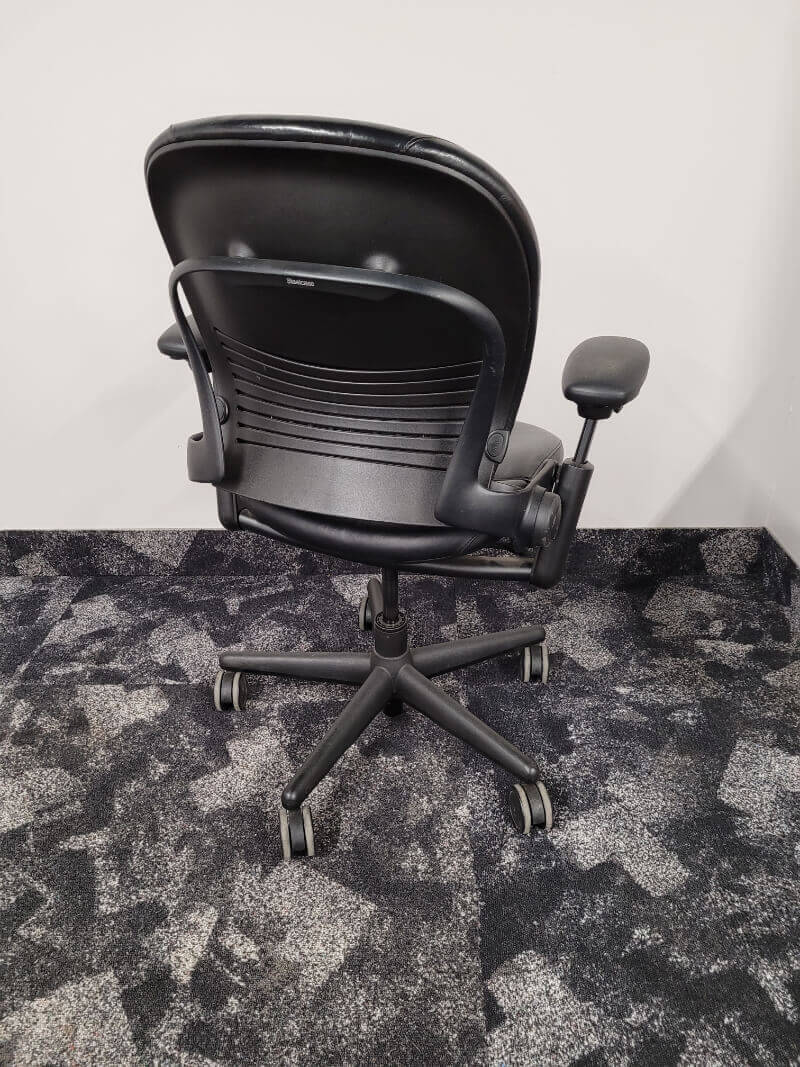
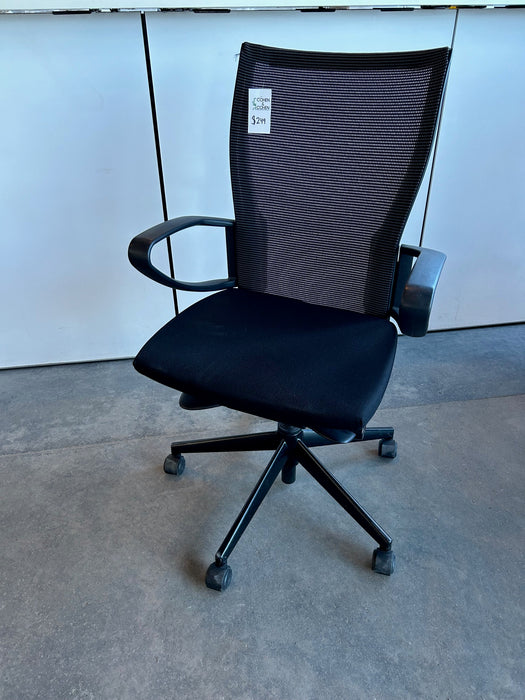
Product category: items_chair
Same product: no